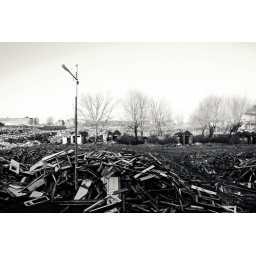
Not sure what the huge drifts of torn-apart doors and busted up window frames are in aid of.